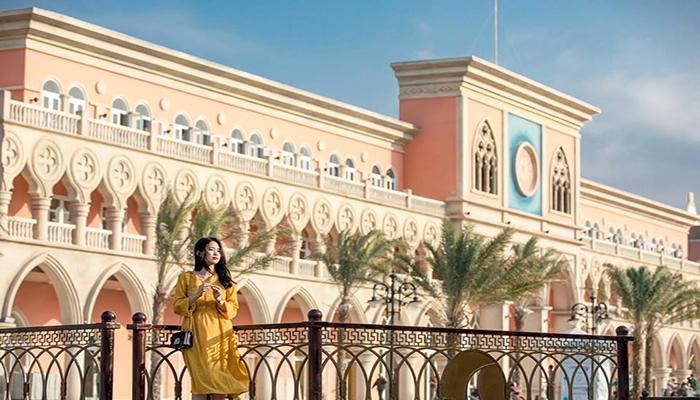
đây là khung cảnh xuất hiện ở bên ngoài một toà nhà có tường màu be